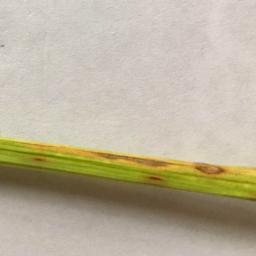
Label: Rice___Leaf_Blast